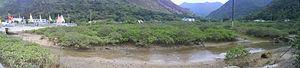
La mangrove est un écosystème de marais maritime incluant un groupement de végétaux spécifiques principalement ligneux, ne se développant que dans la zone de balancement des marées, appelée estran, des côtes basses des régions tropicales. On trouve aussi des marais à mangroves à l'embouchure de certains fleuves. Elle constitue l'un des 14 grands biomes terrestres définis par le WWF.